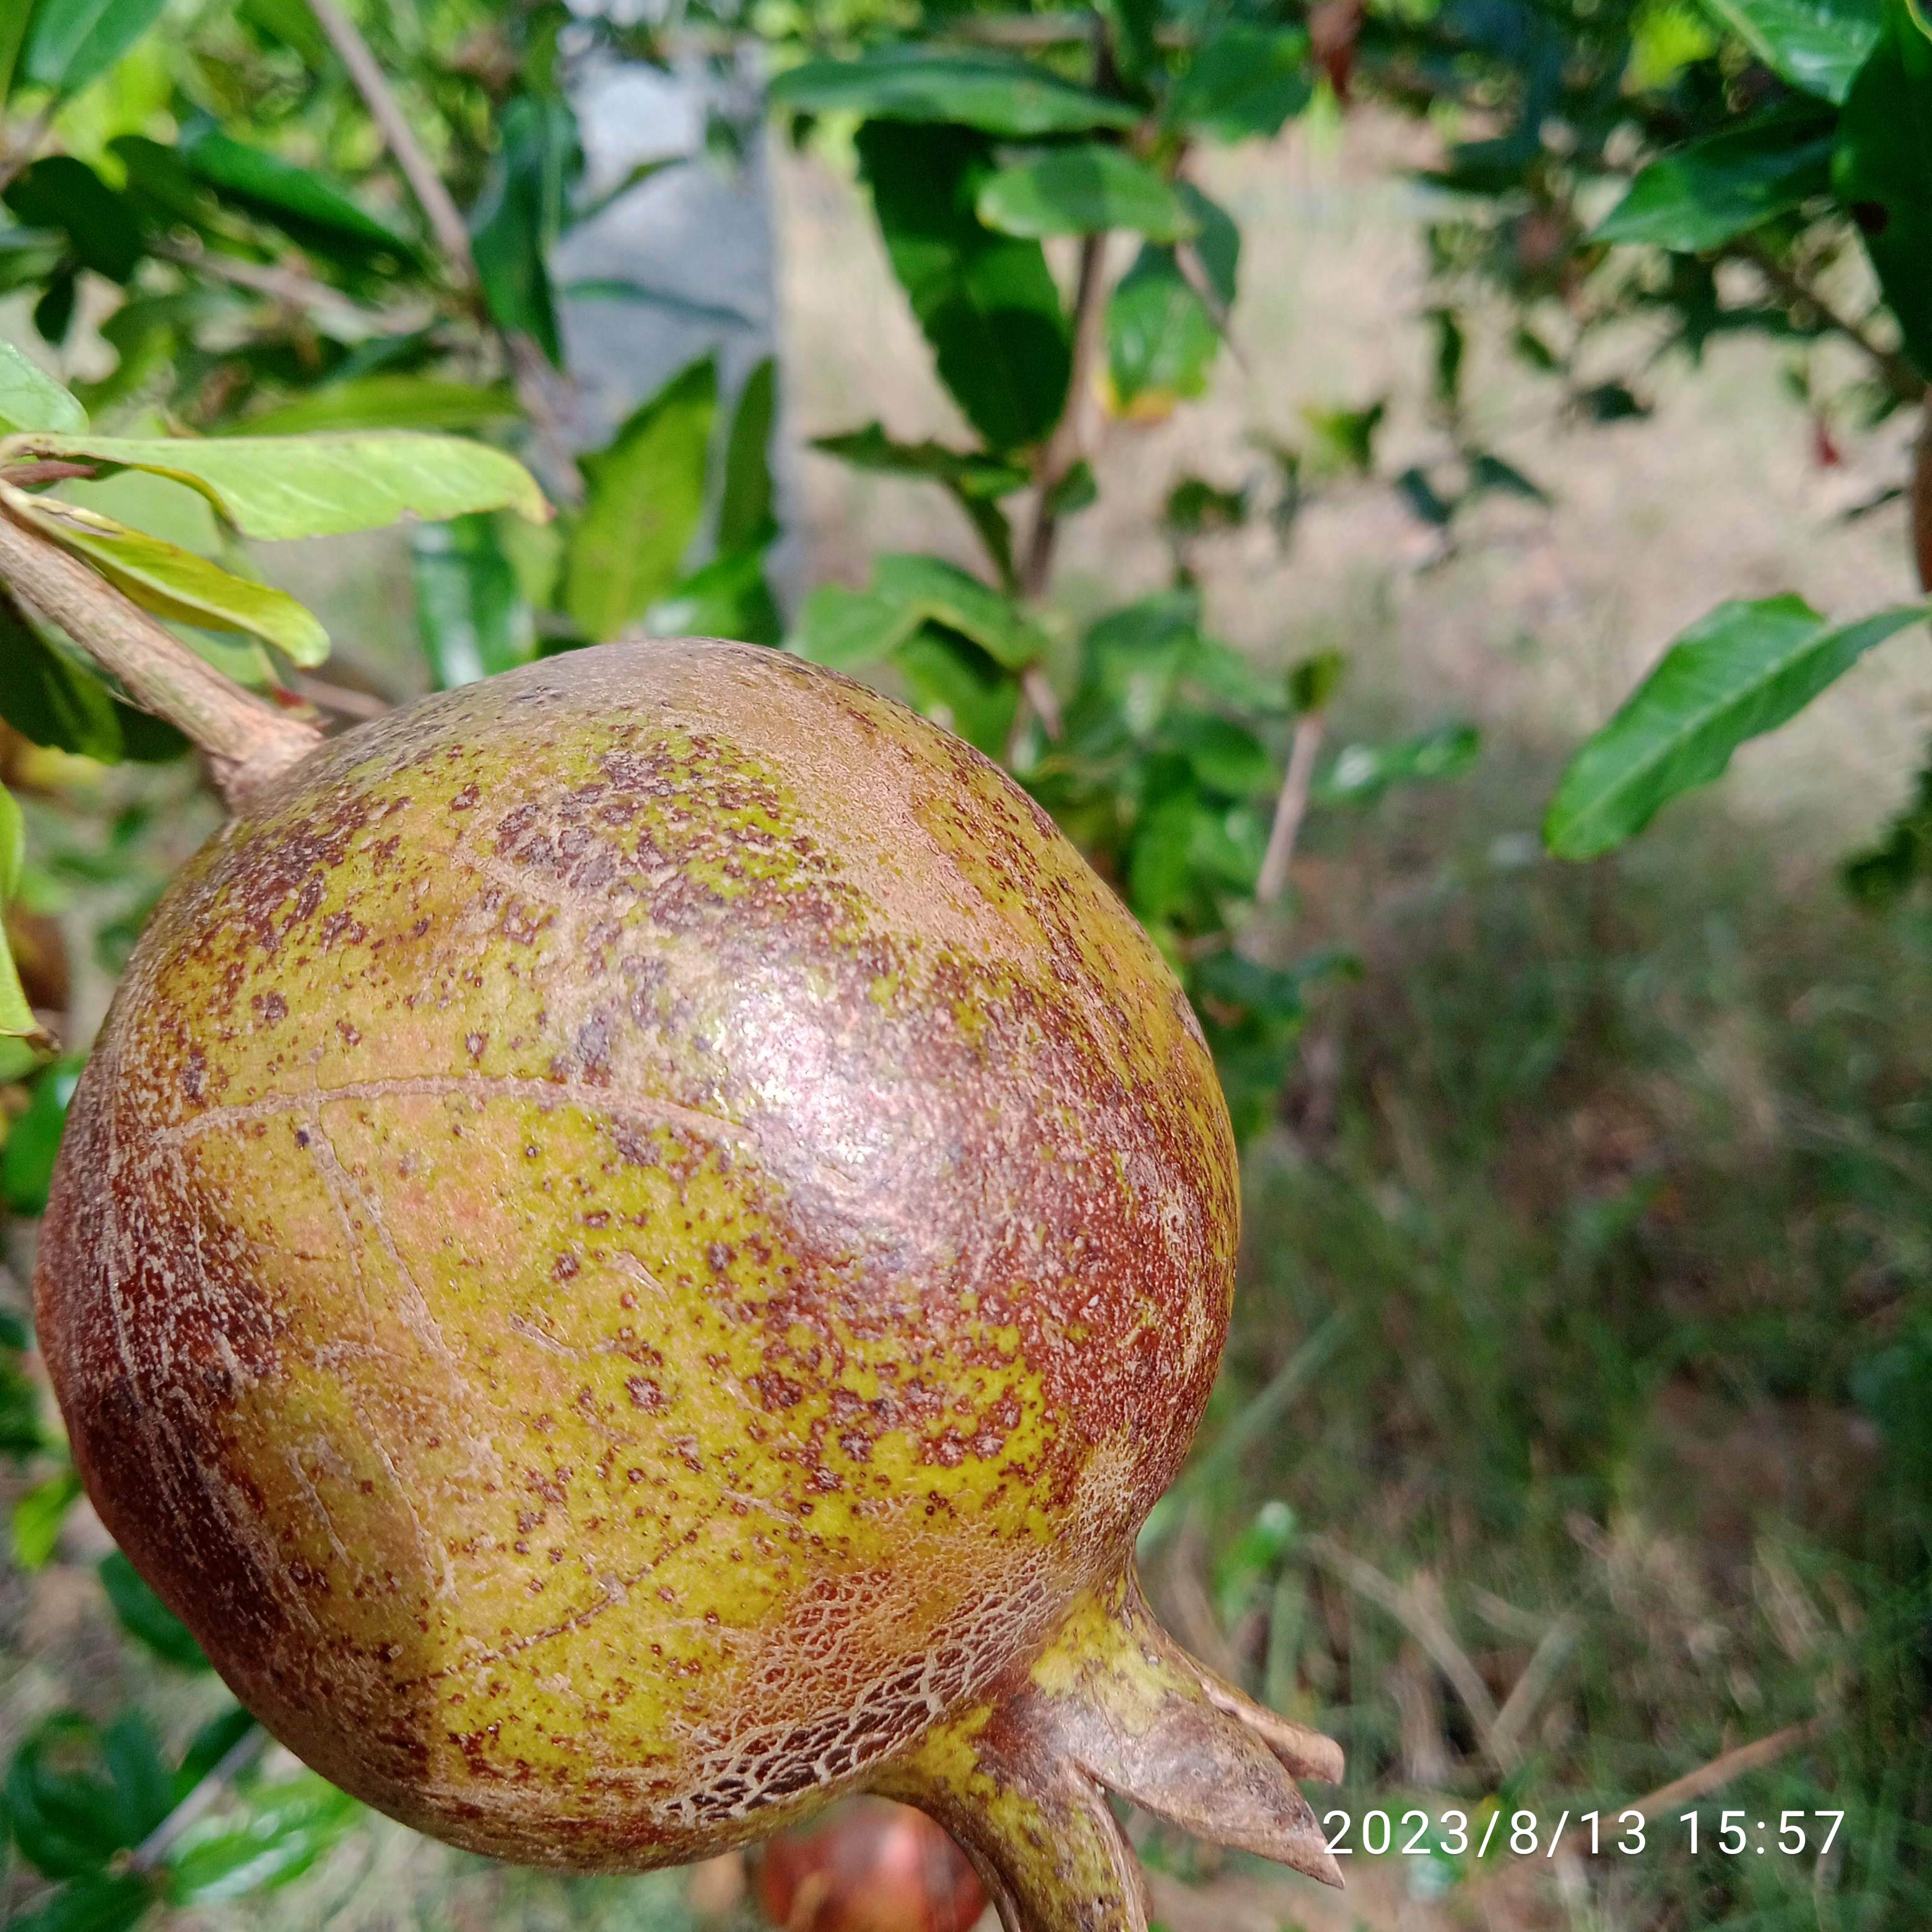
Label: Cercospora